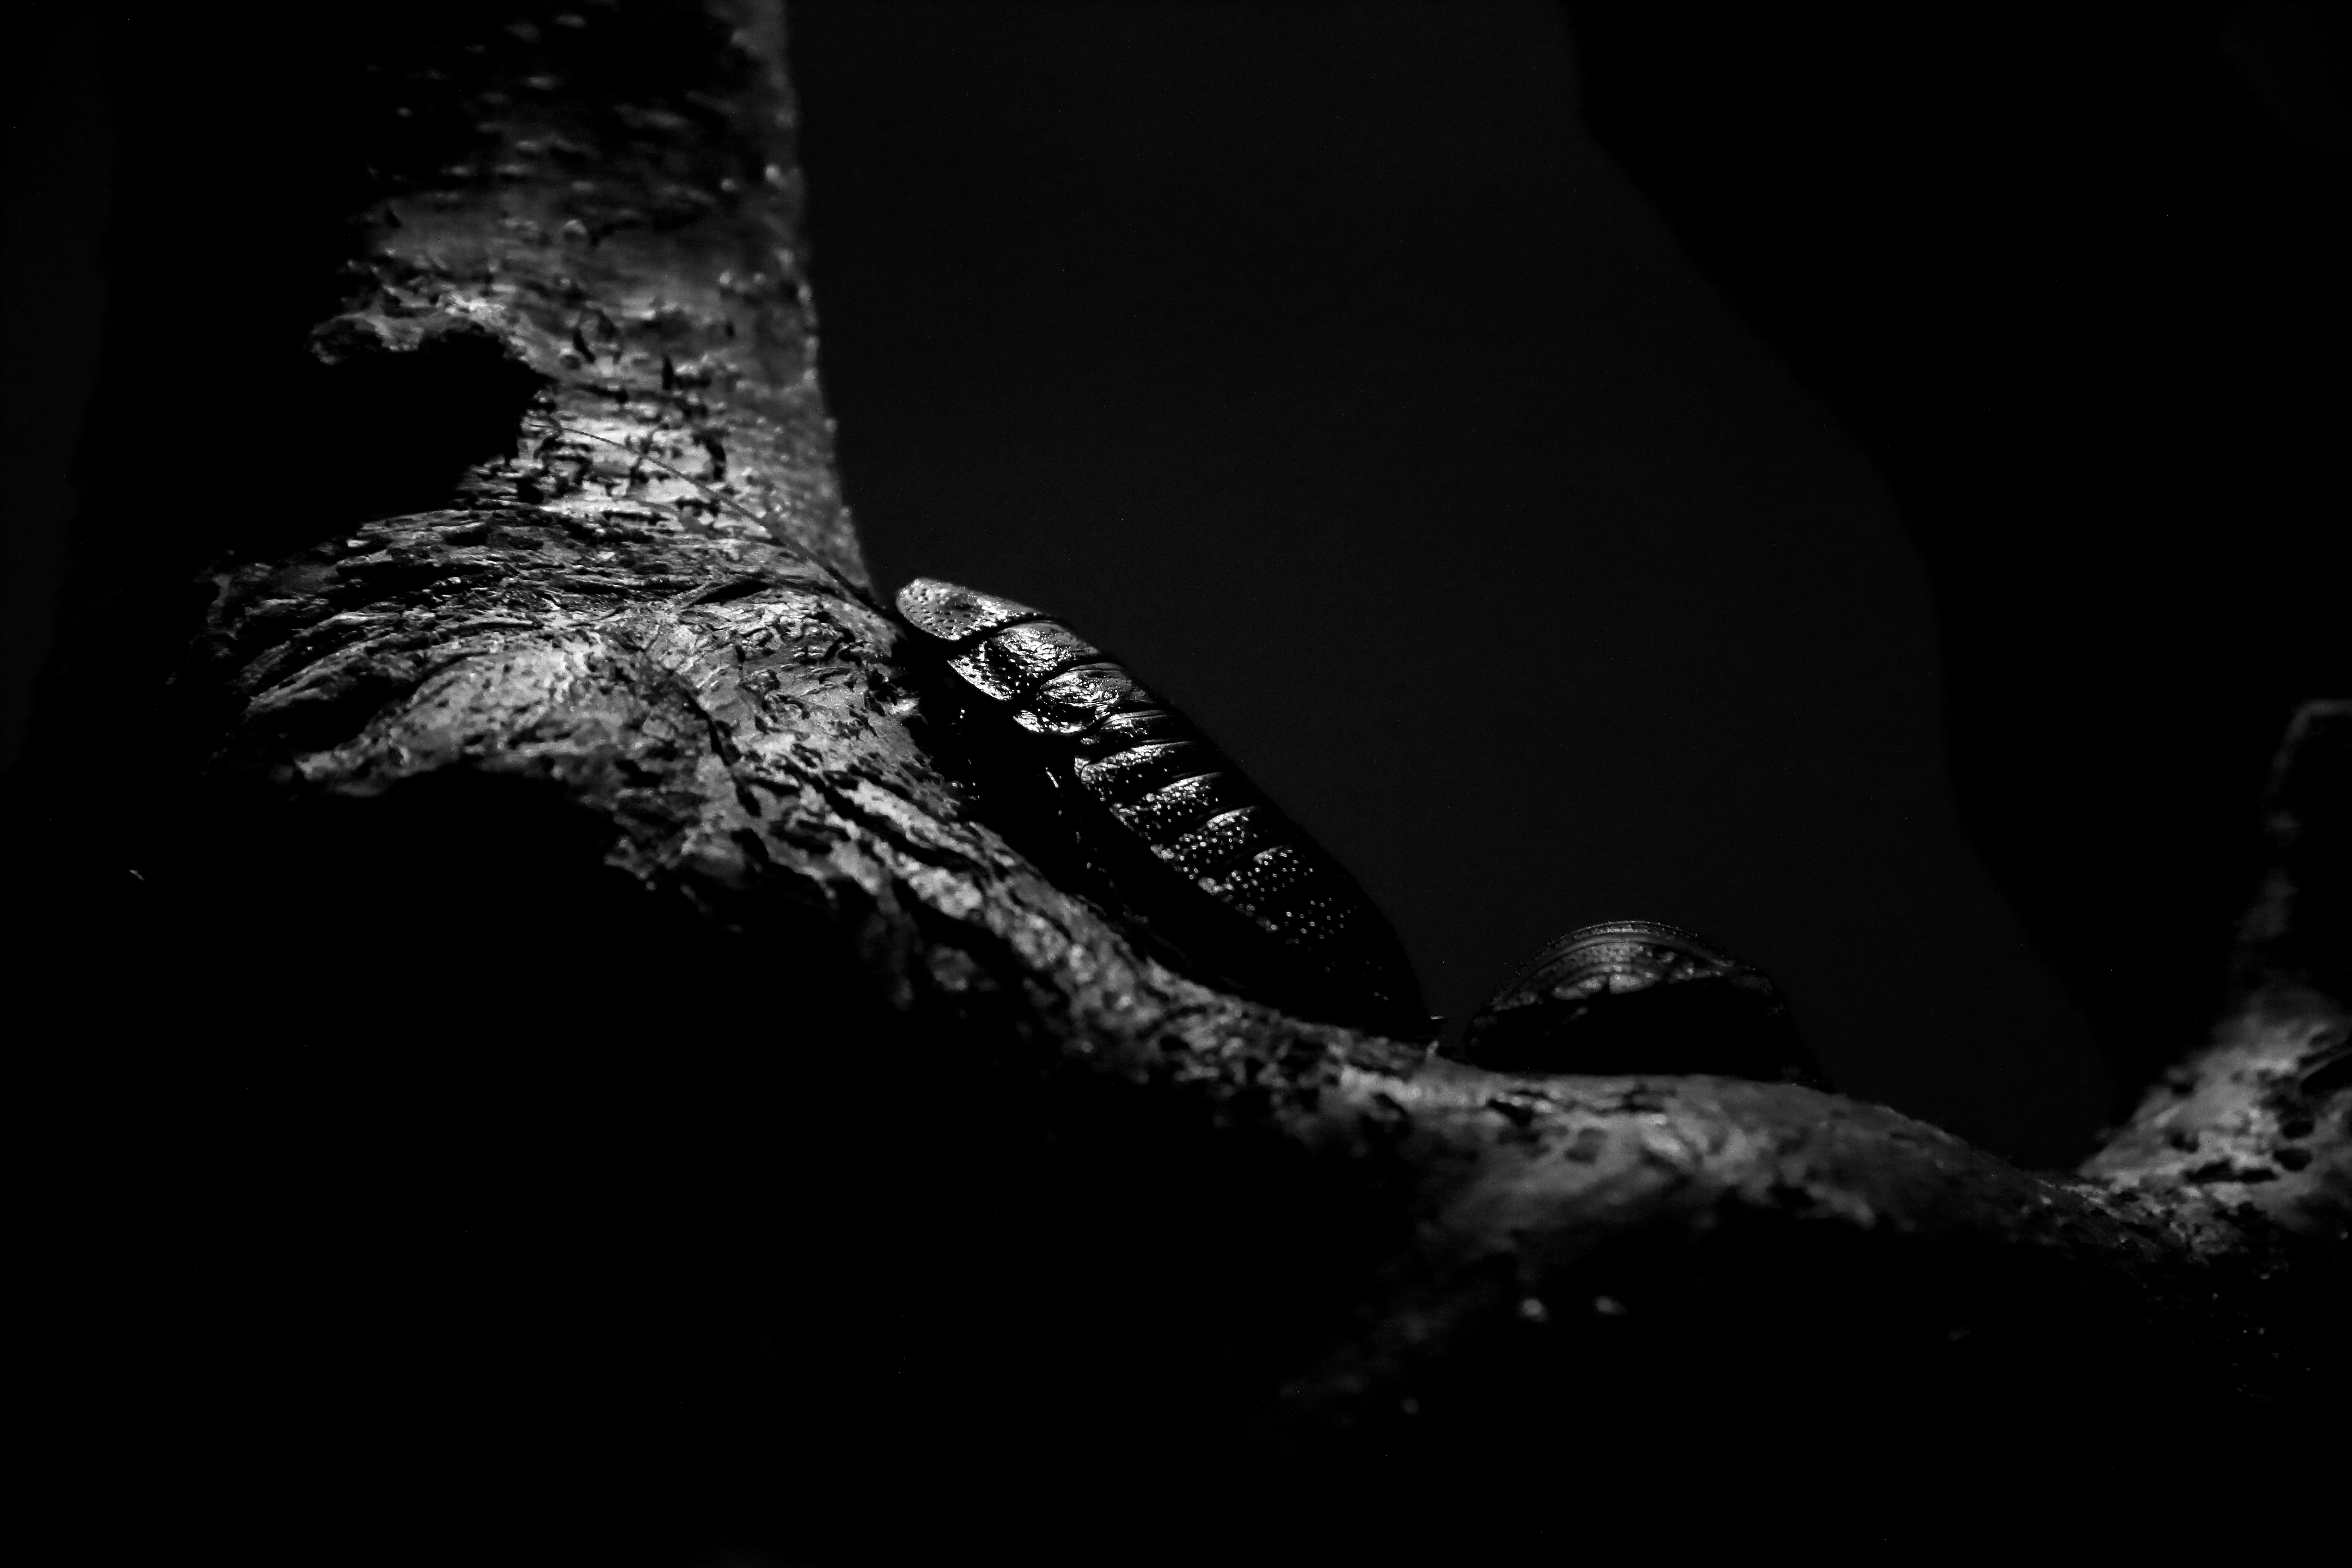
tree, nature, branch, light, black and white, photography, zoo, pet, jungle, insect, bug, darkness, black, monochrome, close up, bw, pets, blackandwhite, blackwhite, tropic, insects, germany, alemania, allemagne, sw, schwarzweiss, natur, tier, haustiere, baum, bugs, pest, insekt, animalphotography, frankfurtmain, frankfurtammain, frankfurtam, frankfurtamain, francfort, germania, hesse, hassia, hessen, frankfurt, schwarzweissfotografie, zoologischergarten, tropen, zoologicalgarden, ast, haustier, insekten, dschungel, exoctic, schabe, kakerlake, exotisch, kakerlaken, ungeziefer, schaben, exoten, fauchschabe, exot, insektarium, insektenhaus, macro photography, monochrome photography